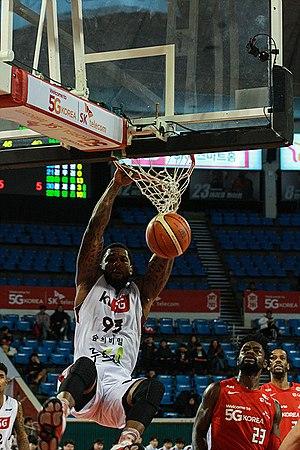
Wendell McKines, né le 18 août 1988, à Oakland, en Californie, est un joueur américain de basket-ball. Il évolue au poste d'ailier fort.